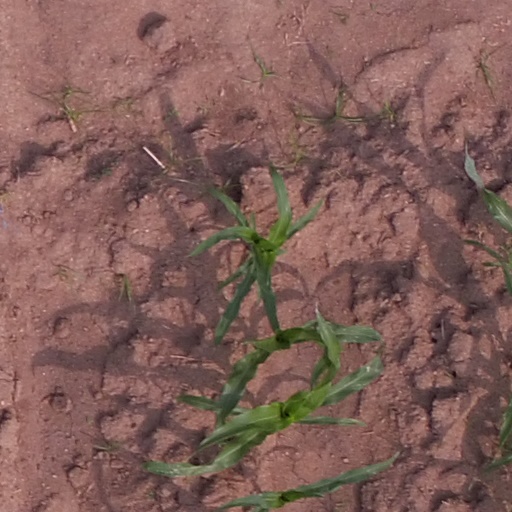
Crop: maize; corn